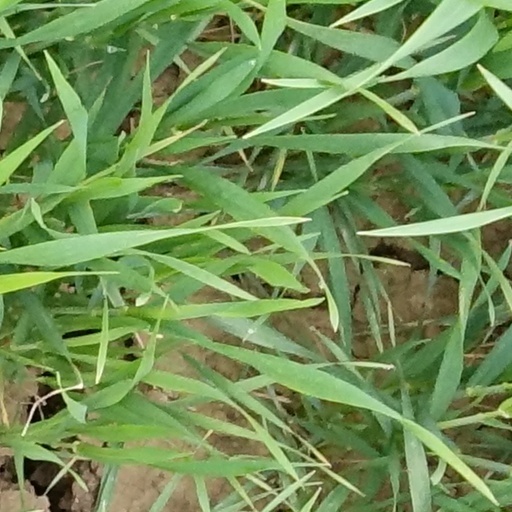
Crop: wheat